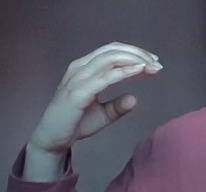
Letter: jeem